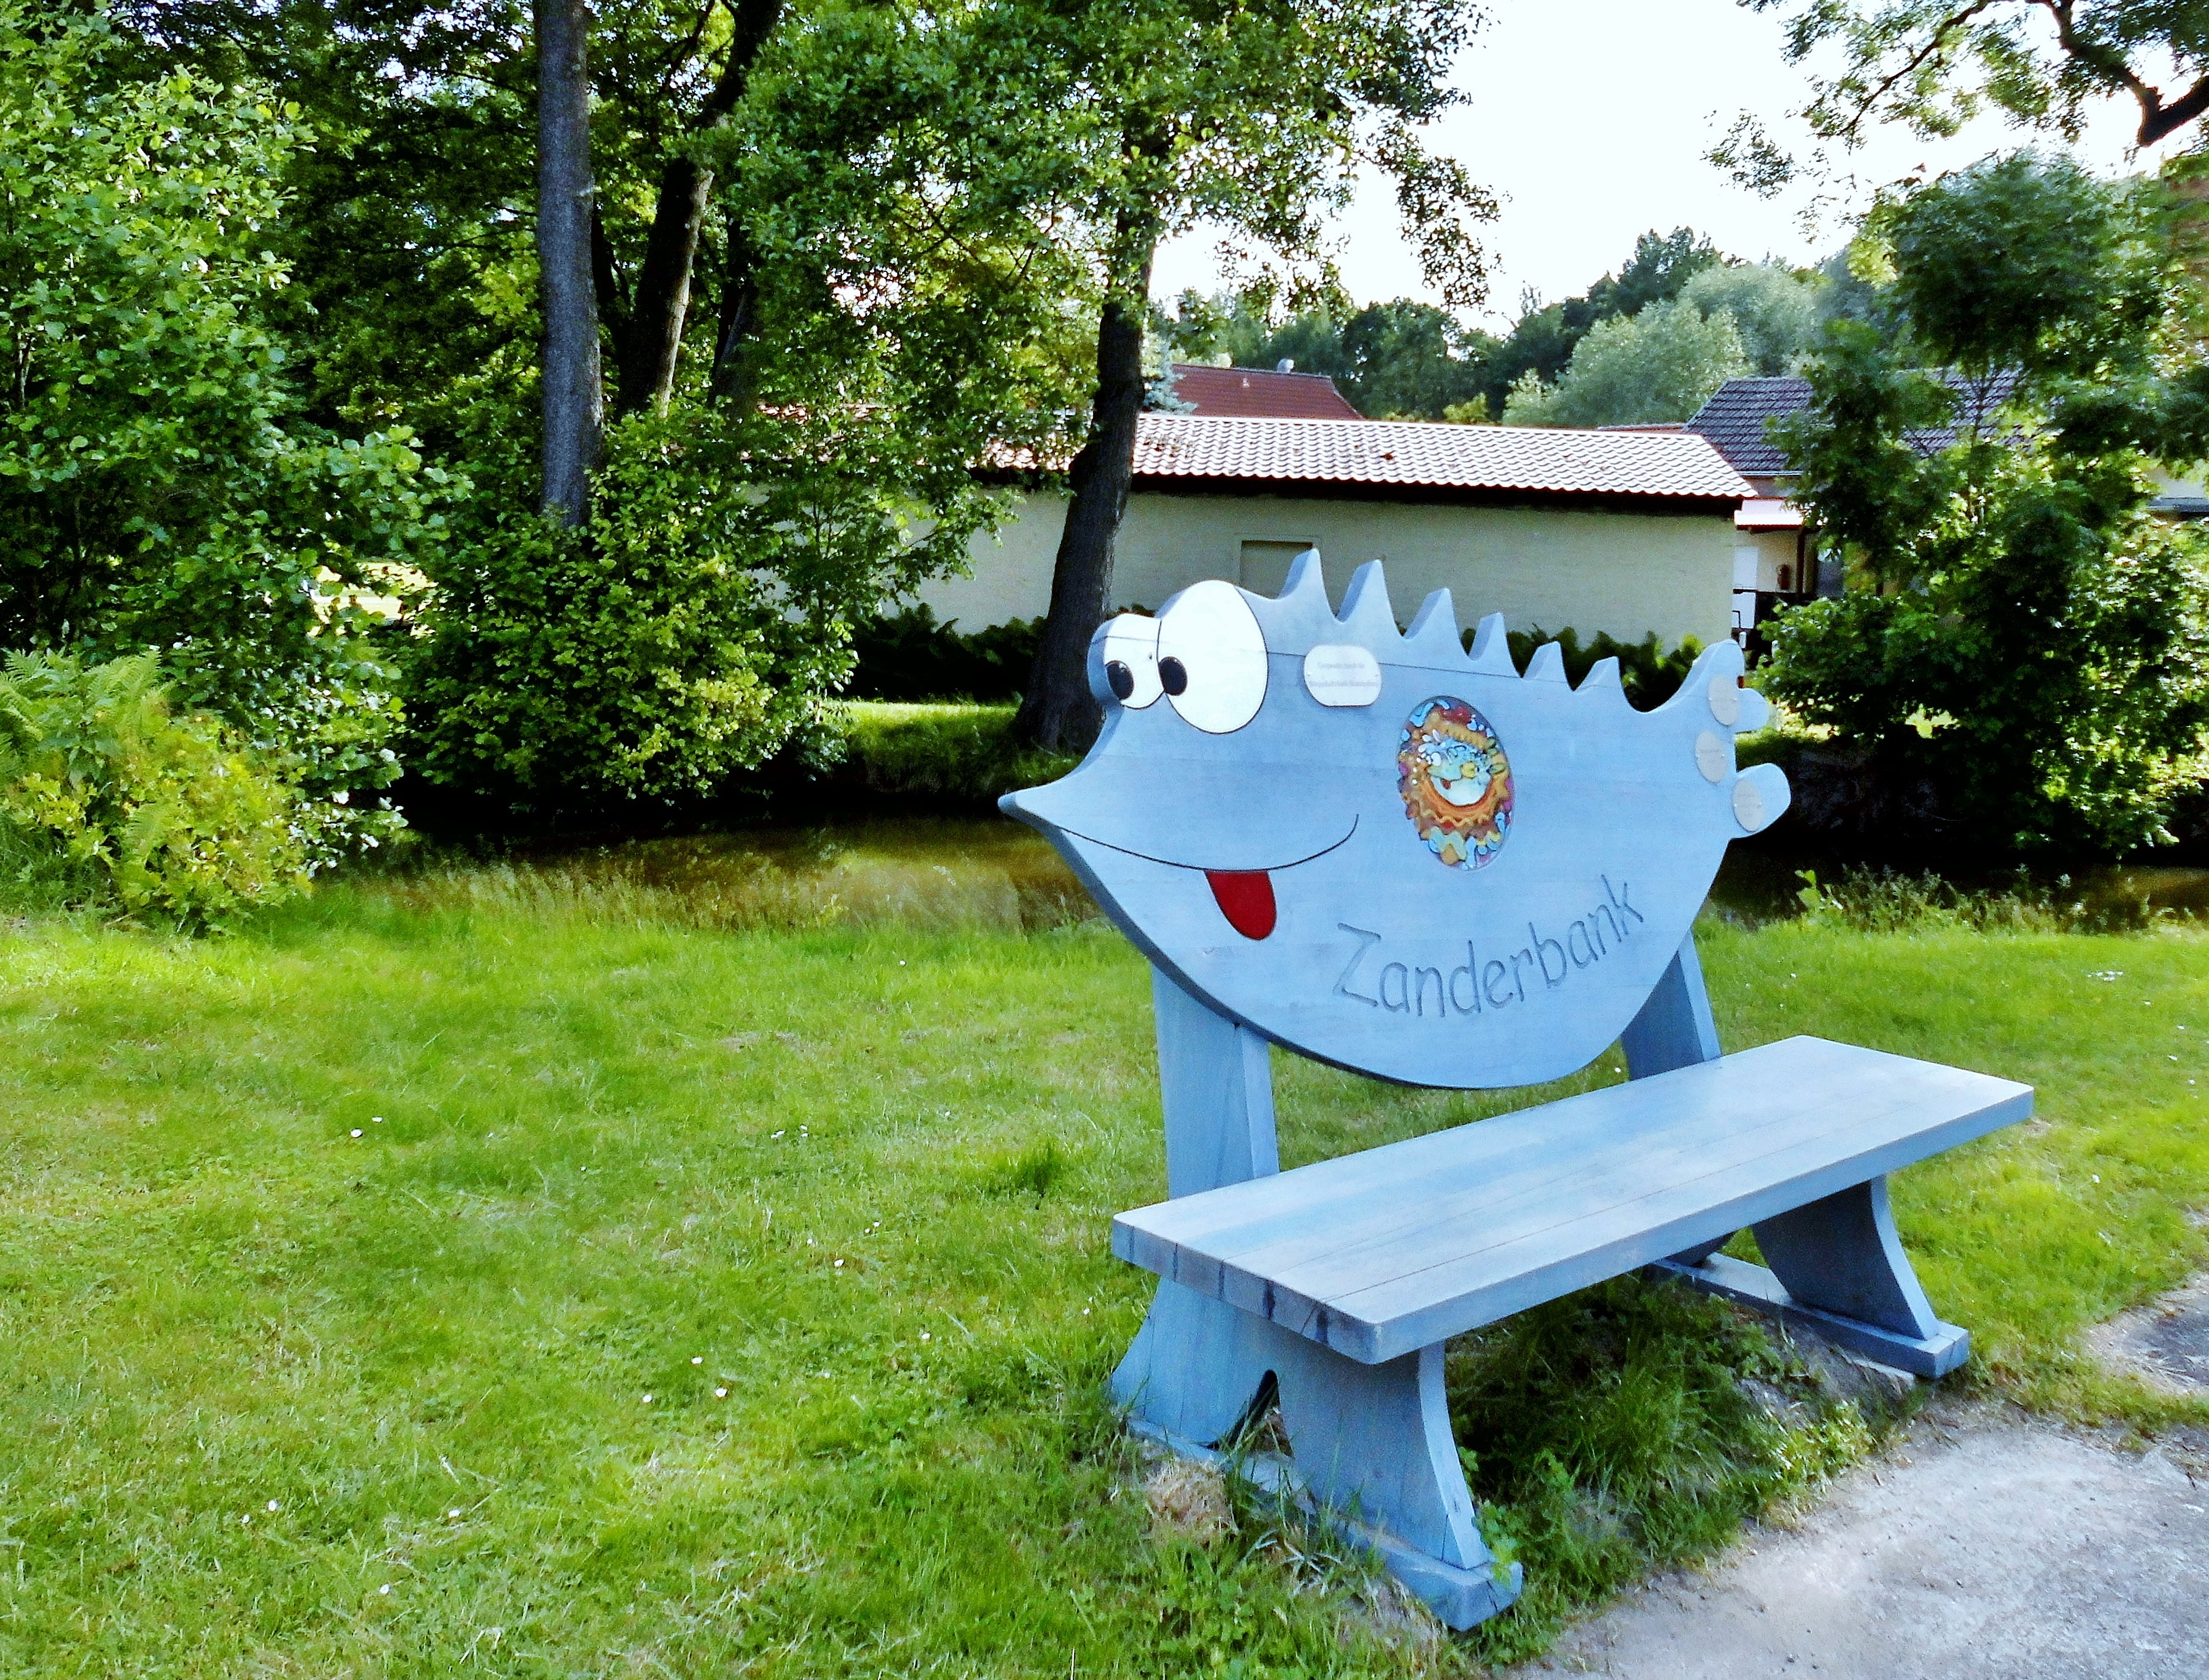
lawn, fishing, park, backyard, rest, furniture, garden, sit, decorative, funny, yard, hand labor, zander bank